Caledonians

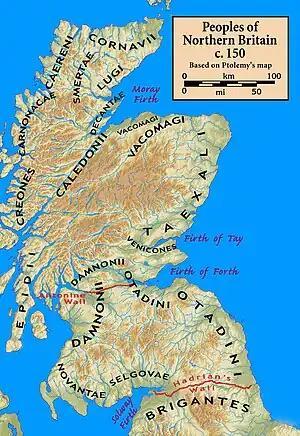
Peoples of Northern Britain according to Ptolemy's 2nd-century "Geography"

The Caledonians (or '; , "Kalēdōnes") or the Caledonian Confederacy are believed to be a Brittonic-speaking (Celtic) tribal confederacy in what is now Scotland during the Iron Age and Roman eras although there is no evidence available to support this.